China–Germany relations (1913–1941)

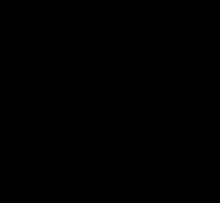
Chinese propaganda illustration (c. 1930) celebrating cooperation between its military and that of the German Weimar Republic

Under the terms of the Treaty of Versailles, the German Army had been restricted to 100,000 men, and its military-industrial production was greatly reduced. To circumvent the treaty's restrictions, German industrial firms formed partnerships with nations such as the Soviet Union and Argentina to produce weapons and sell them legally. After the death of Yuan Shikai, the Republic of China had descended into a civil war between various warlords. German arms producers began looking to re-establish commercial links with China to tap into its vast market for weapons and military assistance.